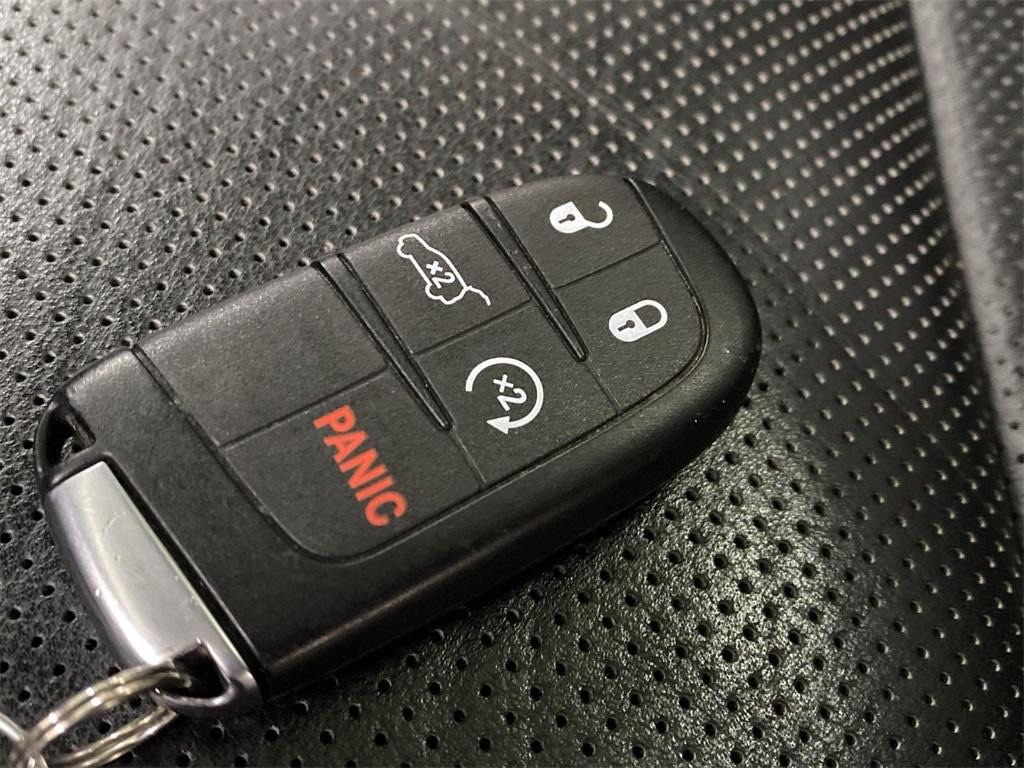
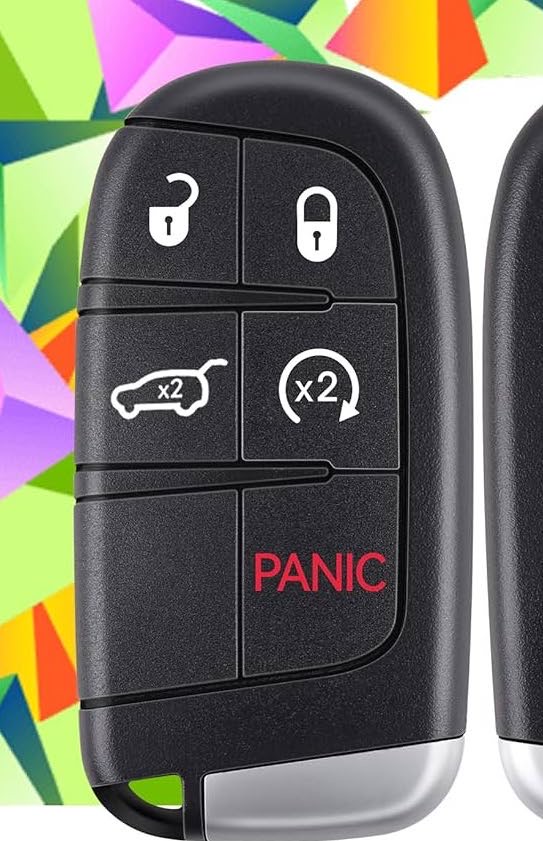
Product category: misc
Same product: yes